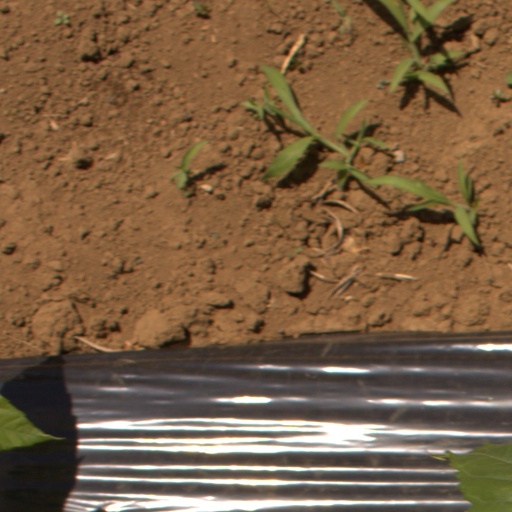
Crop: Jerusalem artichoke